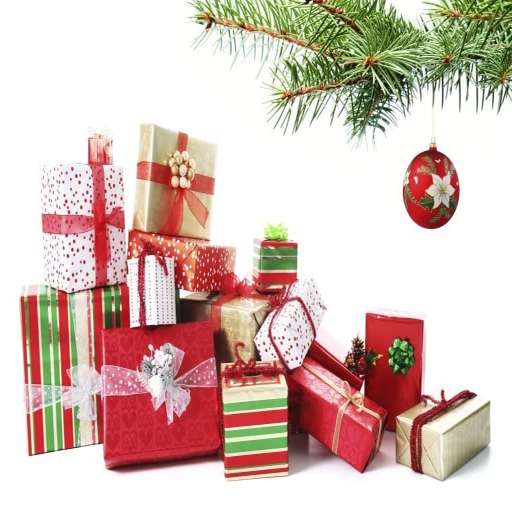
pile of christmas gifts gift pile under western christian holiday